Ramosmania rodriguesi

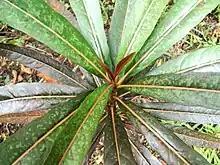
Young "R. rodriguesii" plant with "elliptic obtuse" leaves

Ramosmania rodriguesi, commonly known as café marron, is a tree native to the Mauritian island of Rodrigues in the Indian Ocean. The plant has an average size of about and features white five-petal star-shaped flowers. Its French common name translates to "brown coffee."